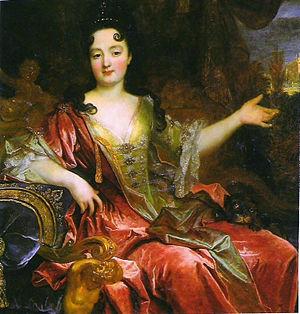
Marie-Anne de La Trémoille, princesse des Ursins, née à Paris en 1642 et morte à Rome le 5 décembre 1722 est une diplomate française, fille de Louis II de La Trémoille, marquis puis duc de Noirmoutier et de Renée fille de Jean Aubery, seigneur de Tilleport.